Cooperative

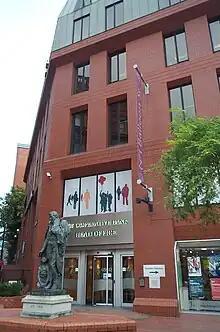
The Co-operative Bank's head office in Manchester. The statue in front is of Robert Owen, a pioneer in the cooperative movement.

A cooperative is a legal entity owned and democratically controlled by its members. Members often have a close association with the enterprise as producers or consumers of its products or services, or as its employees. The legal entities have a range of social characteristics. Membership is open, meaning that anyone who satisfies certain non-discriminatory conditions may join. Economic benefits are distributed proportionally to each member's level of participation in the cooperative, for instance, by a dividend on sales or purchases, rather than according to capital invested. Cooperatives may be classified as either "worker", "consumer", "producer", "purchasing" or "housing" cooperatives. They are distinguished from other forms of incorporation in that profit-making or economic stability are balanced by the interests of the community.